Windows CE 5.0

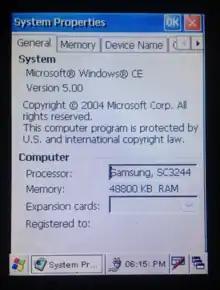
The Fujitsu-Siemens Pocket LOOX N100 runs on Windows CE 5, which is normally hidden (with the exception of some scrollbars), but can be seen with a small hack.

According to Microsoft, Windows CE is preferable to Windows XP Embedded in situations where demanding wireless and multimedia requirements need to be met. The following are the primary considerations for “choosing the right version”: